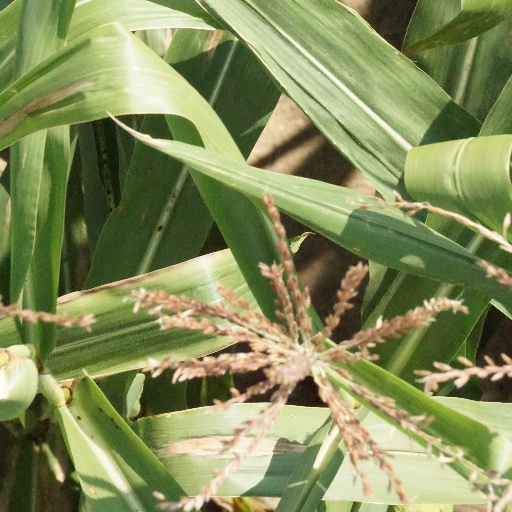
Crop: maize; corn